Airdevronsix Icefalls

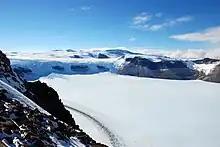
Airdevronsix Icefalls and Wright Upper Glacier (2016)

Airdevronsix Icefalls is a line of icefalls at the head of Wright Upper Glacier, in Victoria Land, Antarctica. Named by U.S. Navy Operation Deepfreeze (1956–57) for "U.S. Navy Air Development Squadron Six", which had been formed to provide air support for the Deep Freeze operations and which had also carried out many important Antarctic exploratory flights.